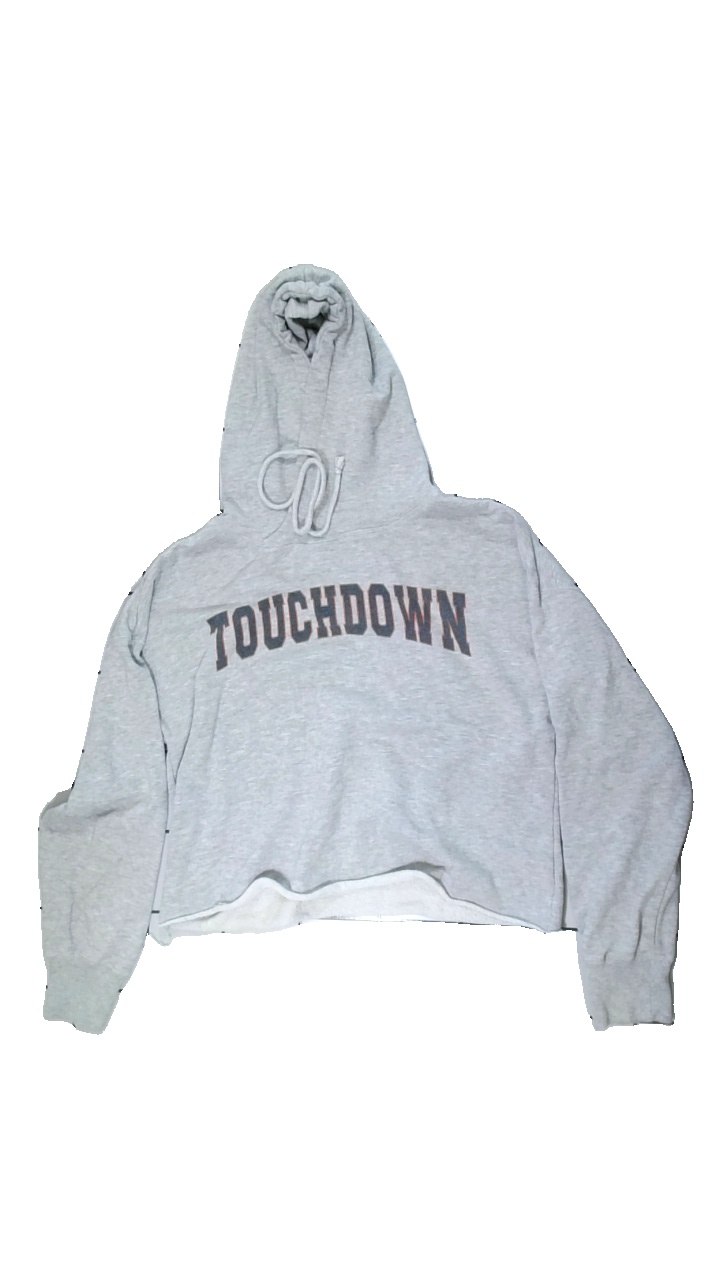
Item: Hoodie (Ladies)
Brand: Iconic Sport
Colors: Grey
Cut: Cropped
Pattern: Other
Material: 60% cotton, 40% polyester
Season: All
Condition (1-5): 2
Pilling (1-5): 1
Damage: Washed out
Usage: Export
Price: <50